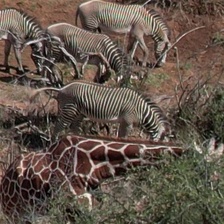
Pose orientation: right